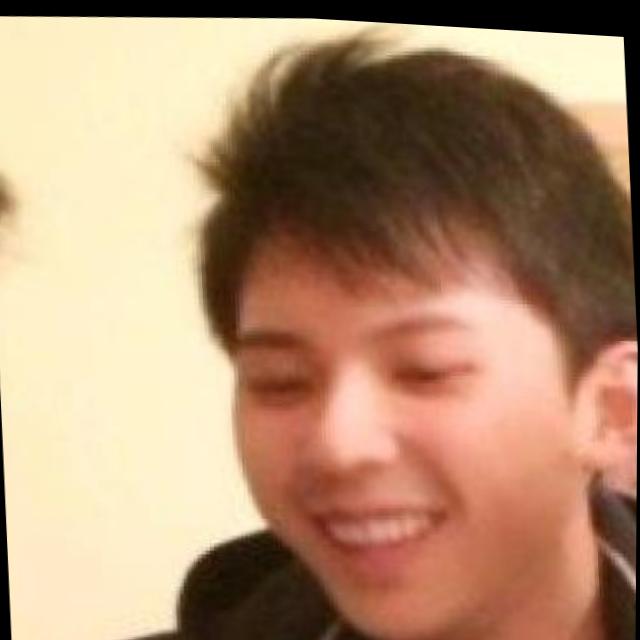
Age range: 21-44